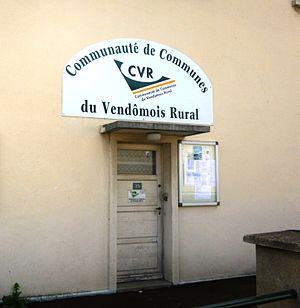
Bureaux de la CVR à Naveil
La Communauté de communes du Vendômois rural est une ancienne communauté de communes française, située dans le département de Loir-et-Cher et dans la région Centre-Val de Loire. Elle disparaît en janvier 2017 et la mise en effet de la nouvelle Communauté d'agglomération Territoires vendômois.